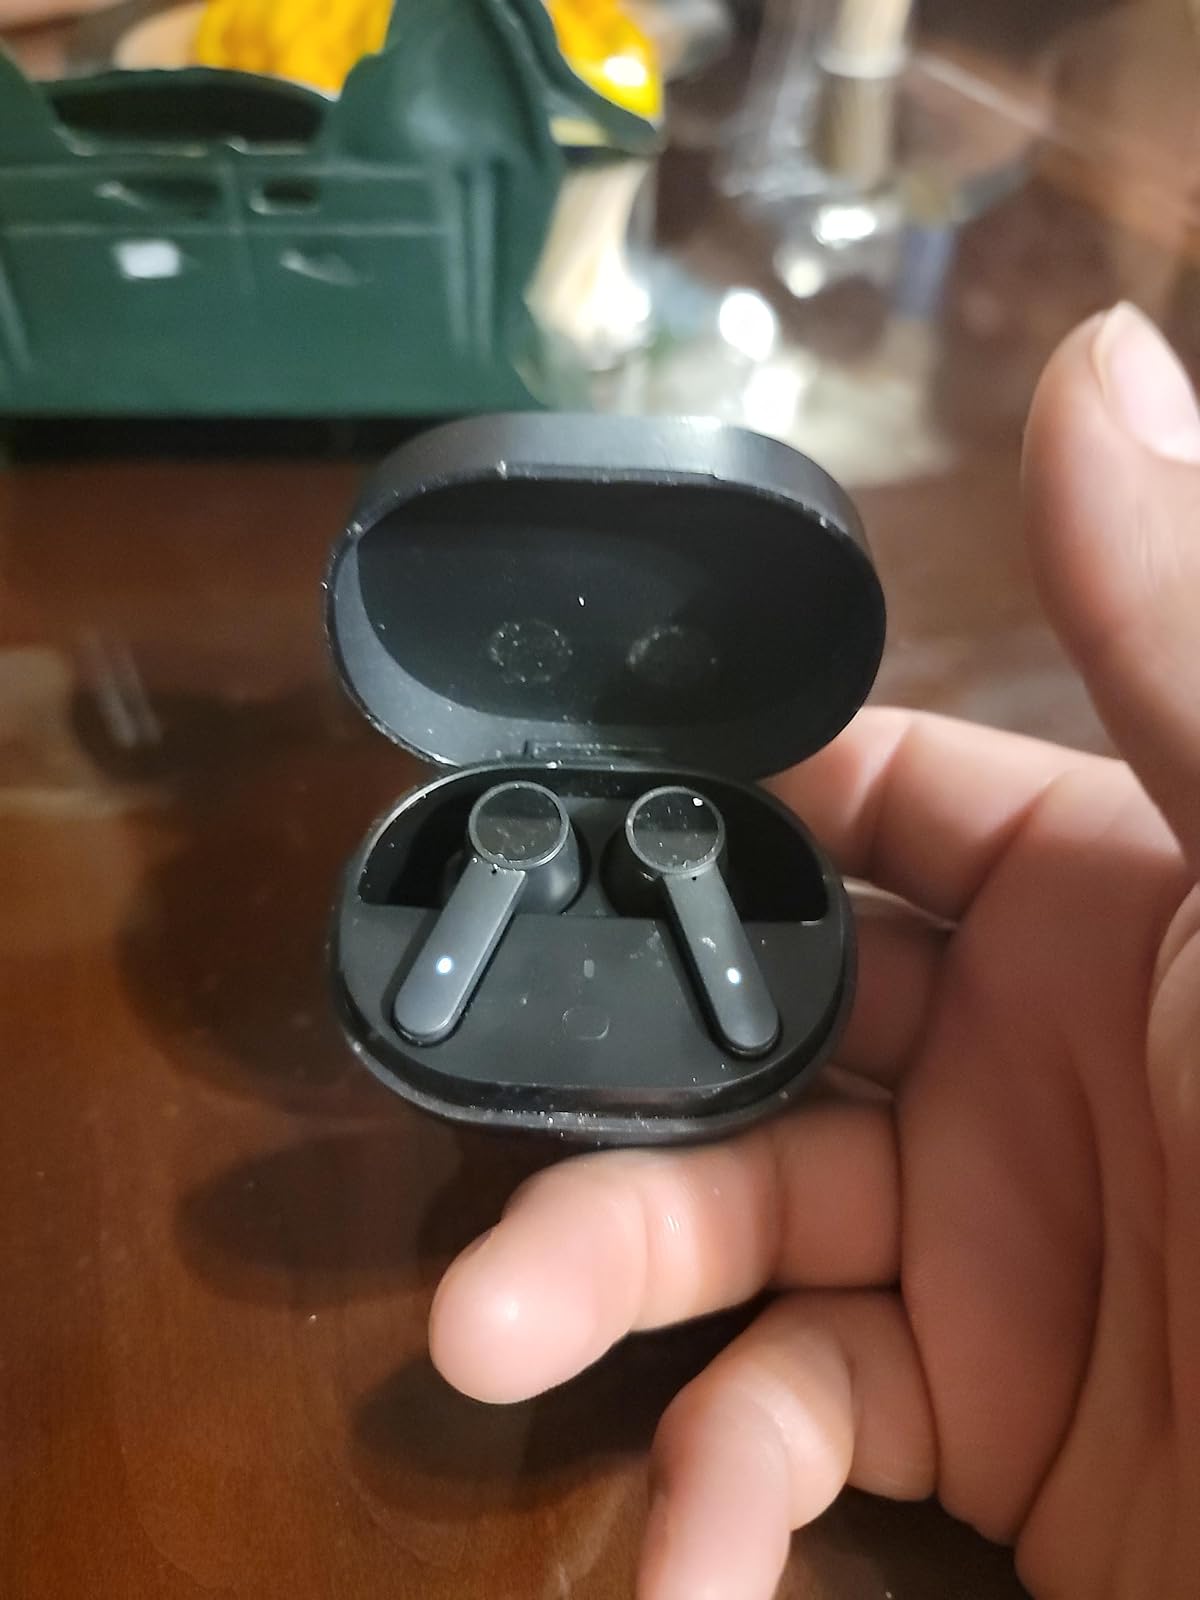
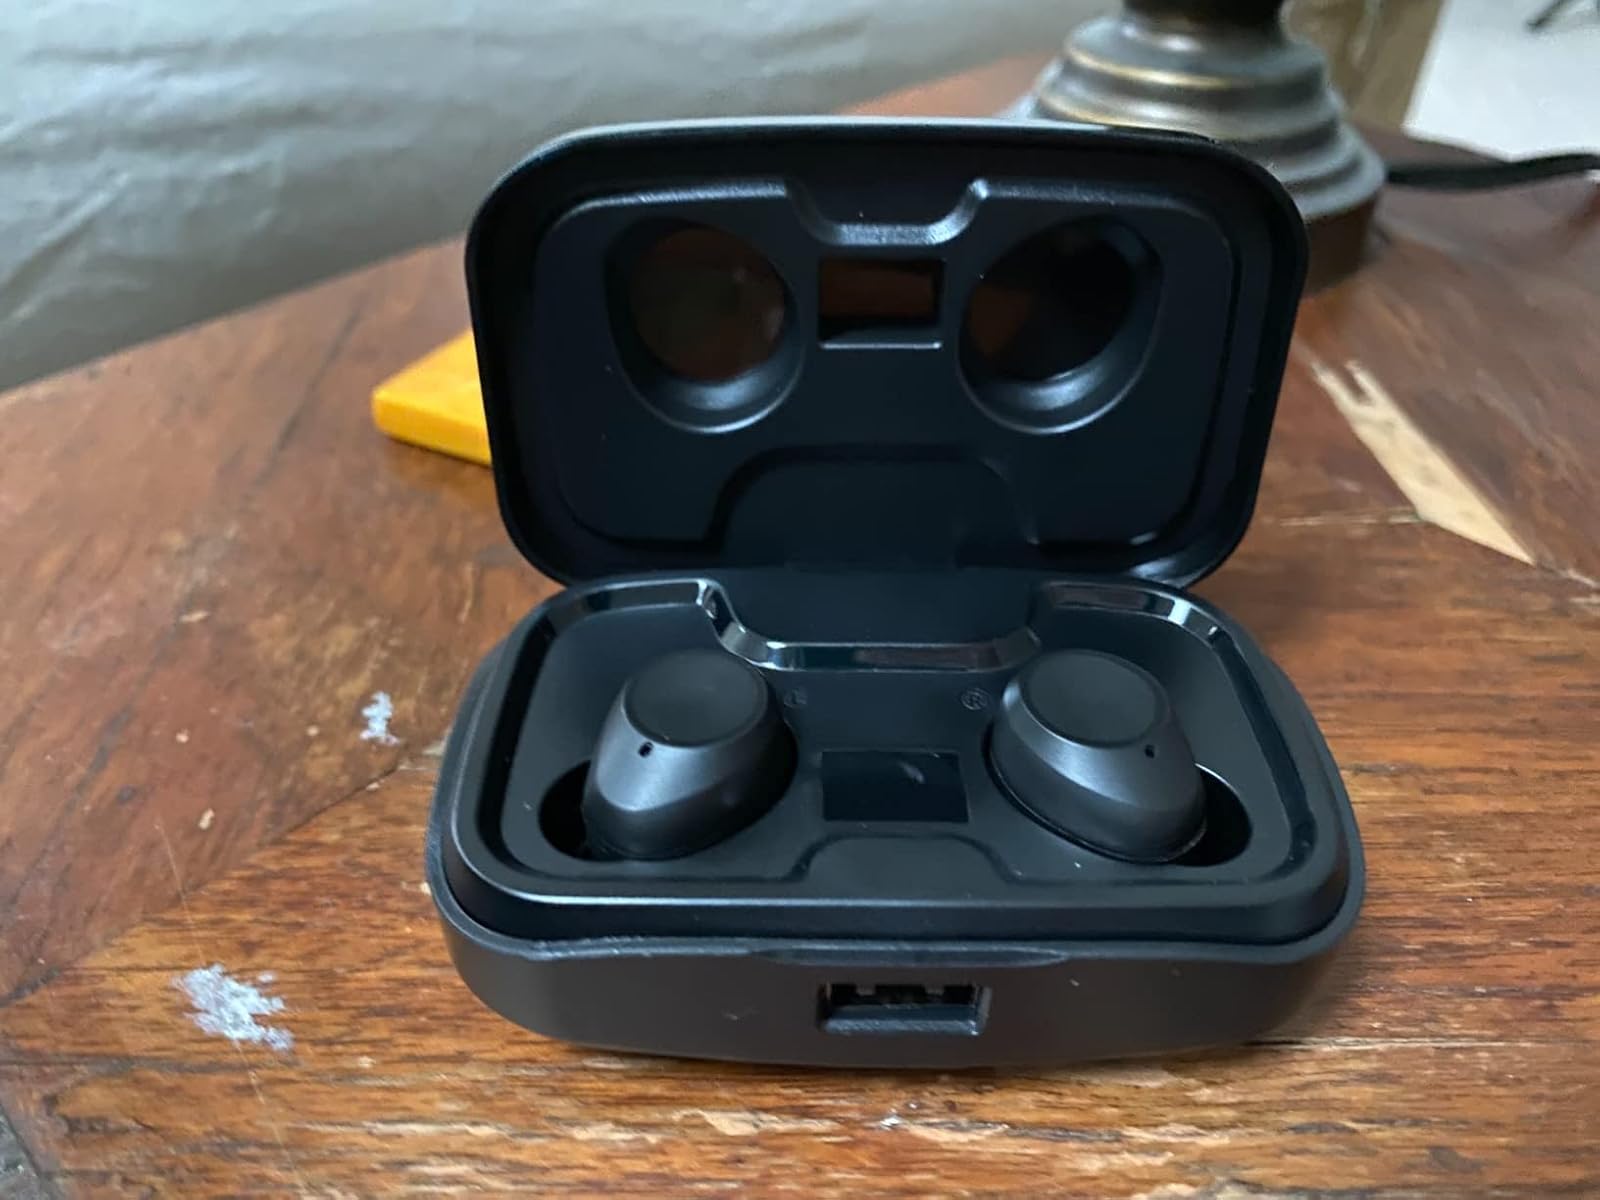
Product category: earbuds
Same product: no